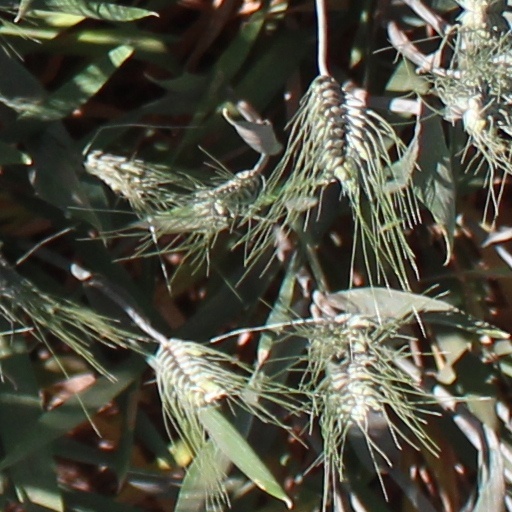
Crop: wheat